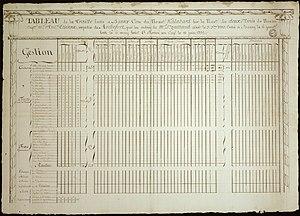
Tableau de vente des captifs à Saint Domingue- Tableau de la vente de 288 têtes de Nègres à la cargaison du navire Le Vistor de La Rochelle, capitaine Nowlau, traités à Gabinde, côte d'Angole, à l'adresse et consignation de Cousineau et Lepage, nég(ocian)ts au Cap Français, qui ont ouvert une vente le 11 avril mil sept quatre-vingt-dix
L’histoire de l'esclavage est celle des différentes formes prises par la condition sociale d'êtres humains privés par d'autres du droit de propriété sur eux-mêmes. Si l'esclavage est mentionné dans les premières civilisations écrites, les conditions de son émergence sont, en l'absence de sources, impossibles à déterminer avec précision. Le statut et la fonction de l'esclave ont varié selon les époques et les lieux : les sources et les justifications de l'esclavage, la position et les tâches matérielles conférées aux esclaves ainsi que les conditions de sortie de la condition d'esclave sont autant d'éléments qui confèrent sa spécificité à chaque configuration historique.